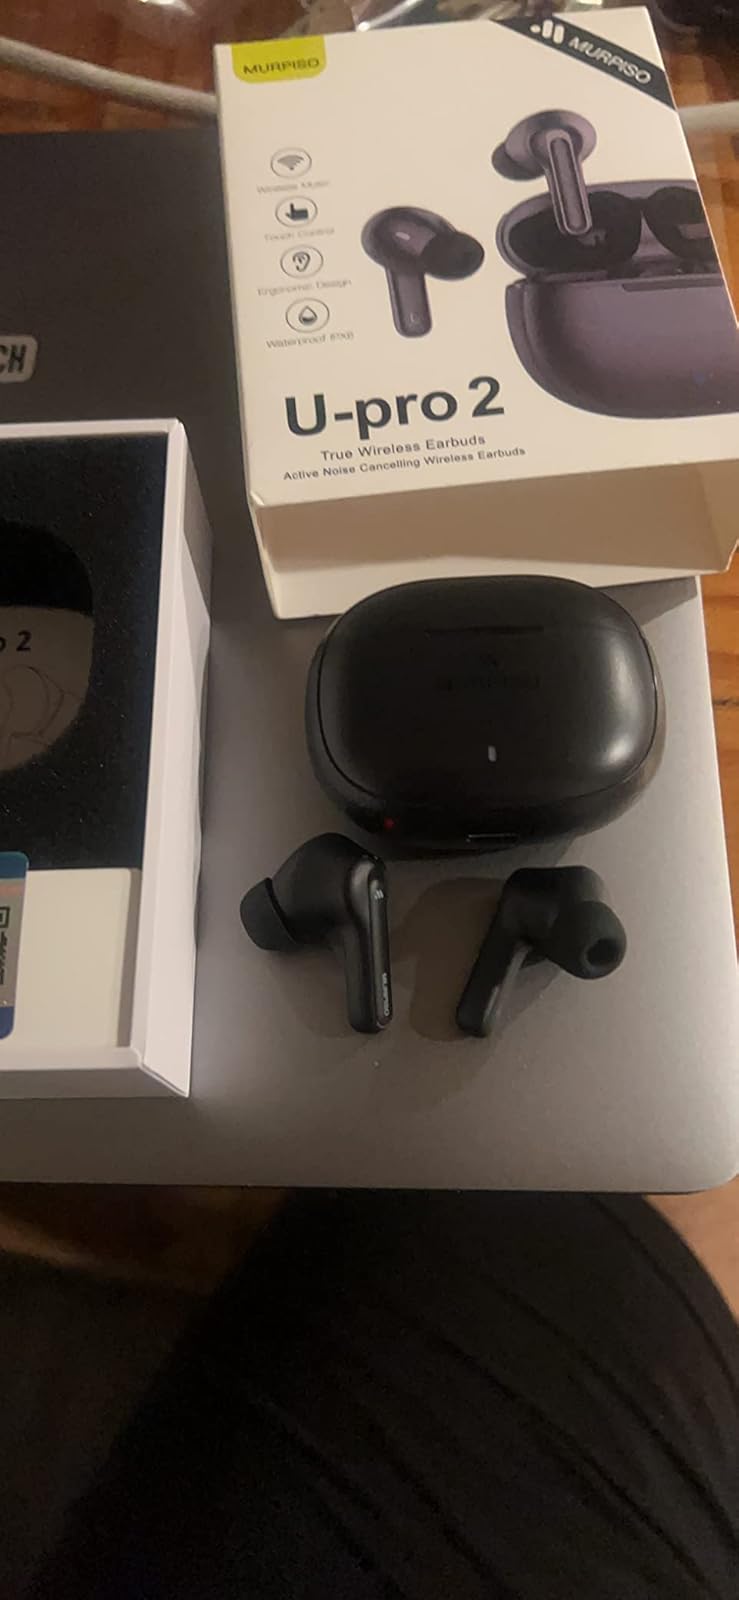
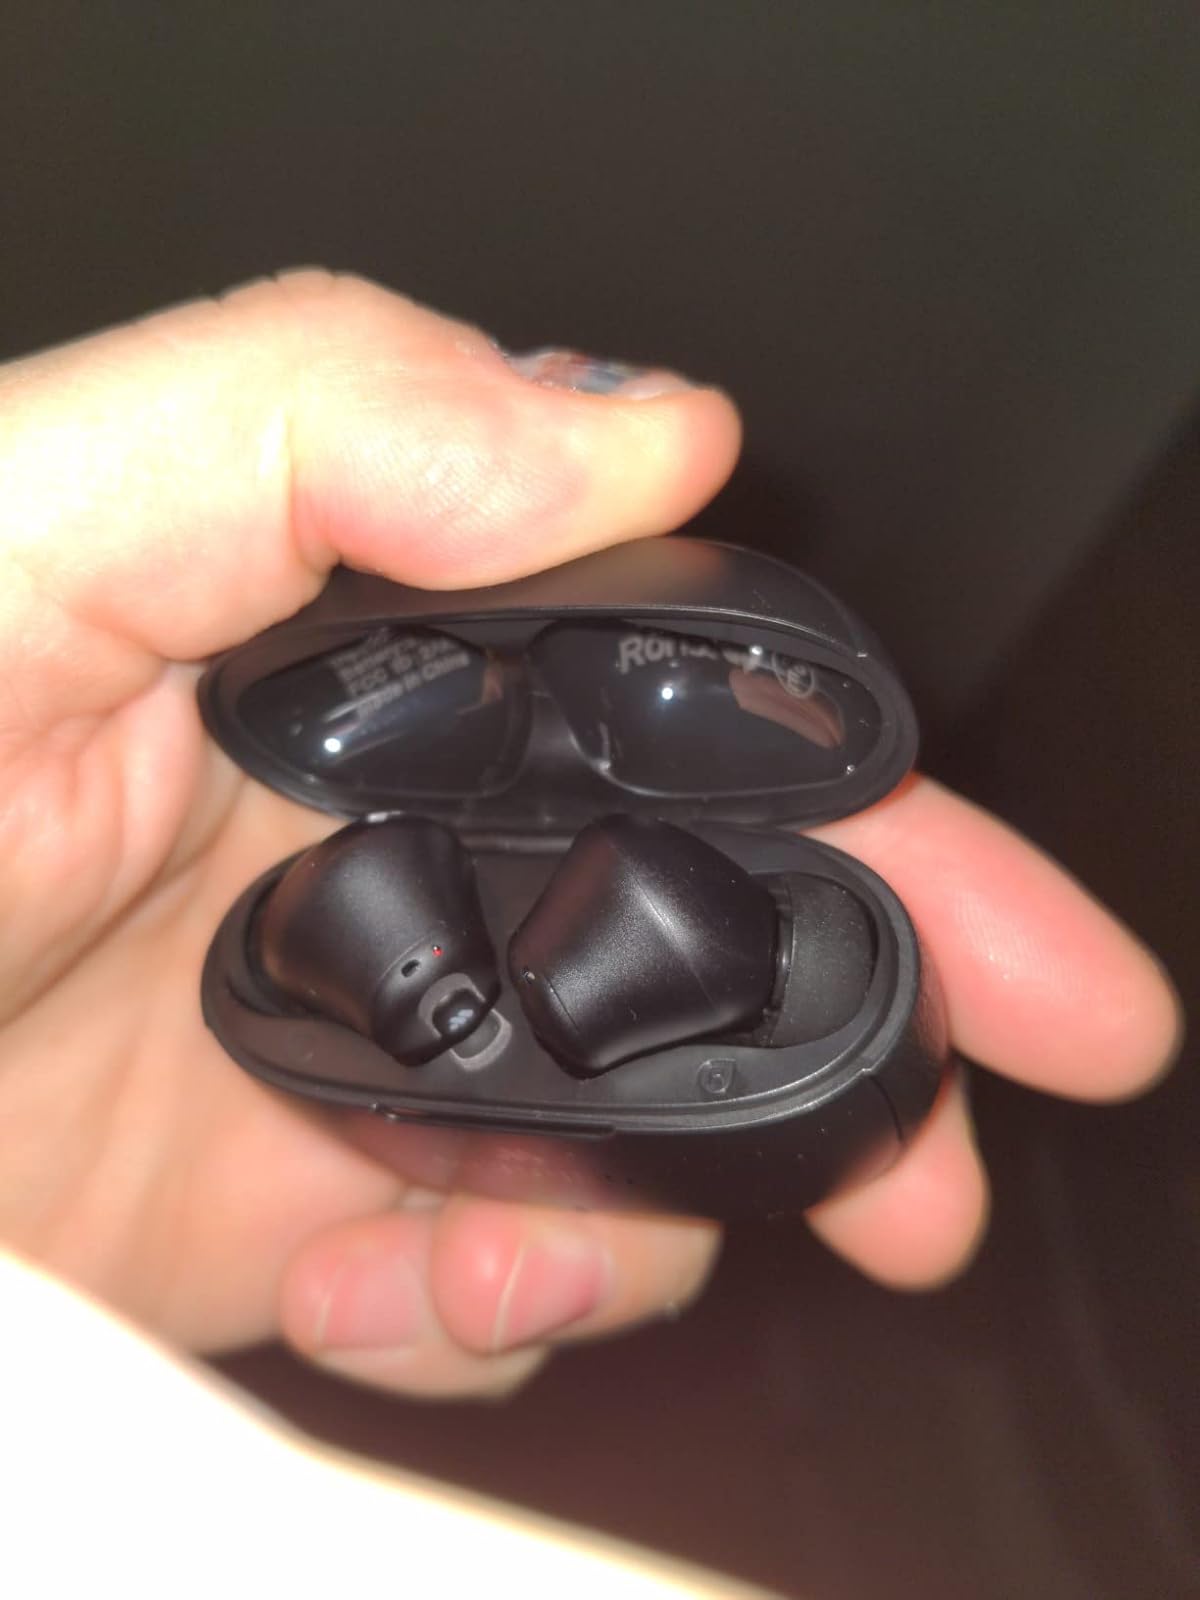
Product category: earbuds
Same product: yes